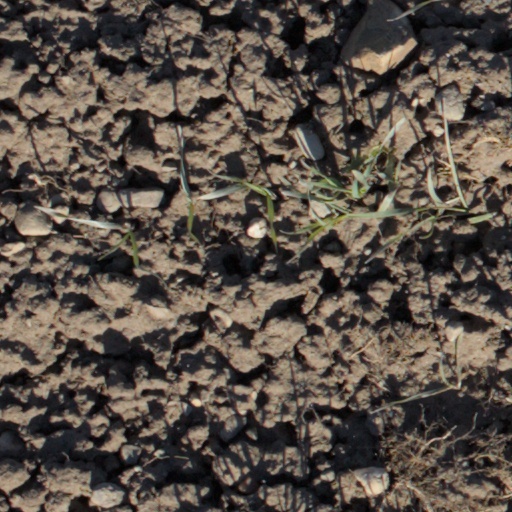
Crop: wheat